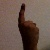
The image shows a hand gesture representing the number 1 in Indian Sign Language.